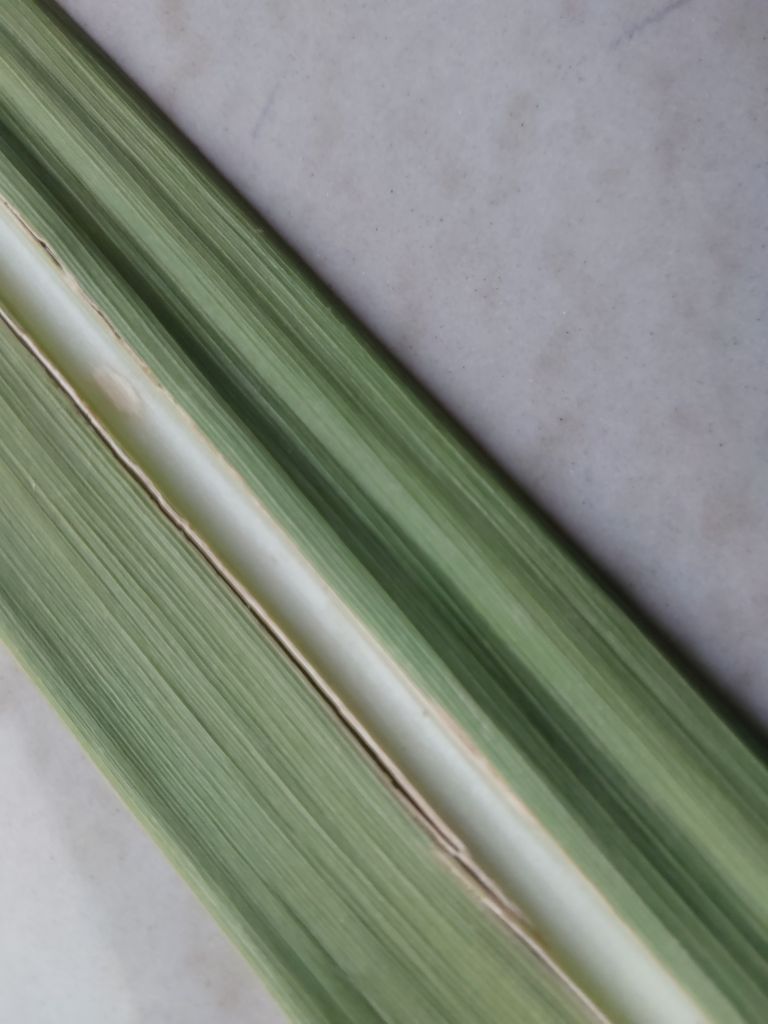
Label: Viral Disease